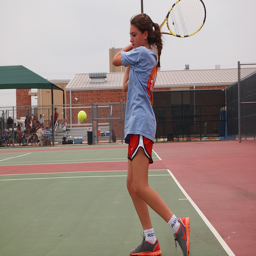
A girl hitting a tennis ball on a court, during the day.
This young girl is practicing her tennis swing
A girl standing on a tennis court, holding a tennis racket behind her head.
A female tennis player swings at the tennis ball.
A group of spectators watching a young lady playing tennis.